Miloslav Topinka

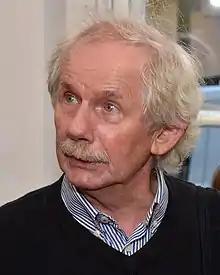
Miloslav Topinka (2018)

Miloslav Topinka (July 4, 1945, Nový Etynk near Jindřichův Hradec) is a Czech poet.